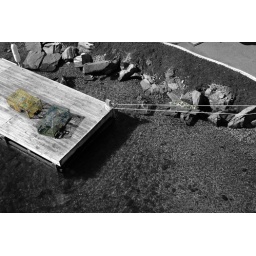
Messing around with some selective black and white effects